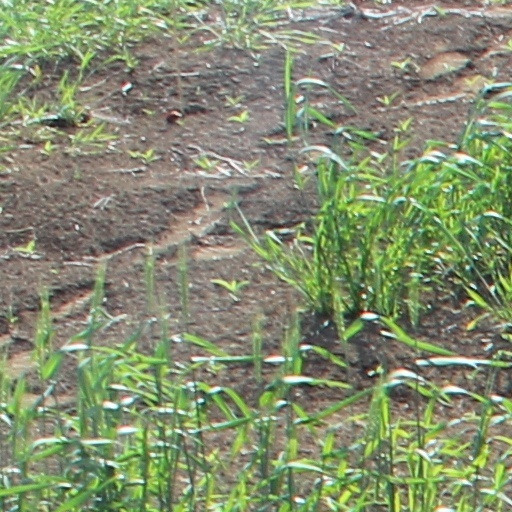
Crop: wheat